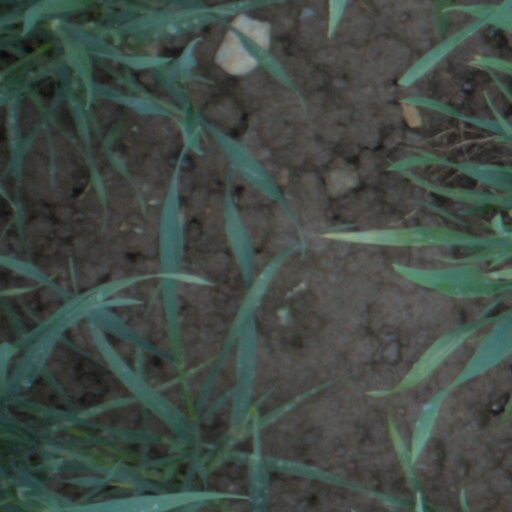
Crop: wheat